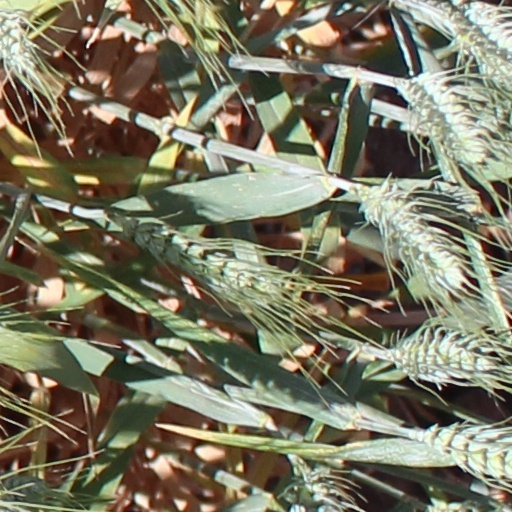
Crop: wheat